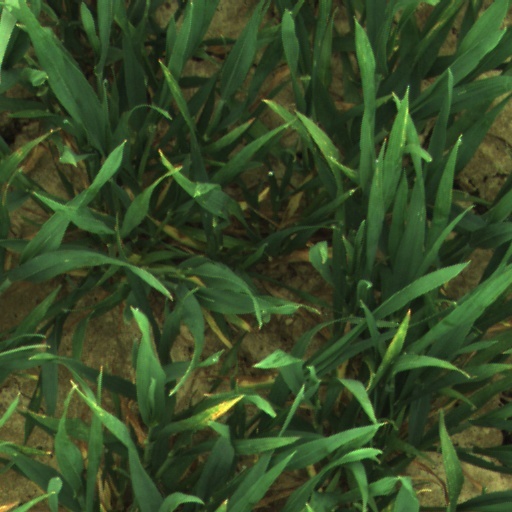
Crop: wheat